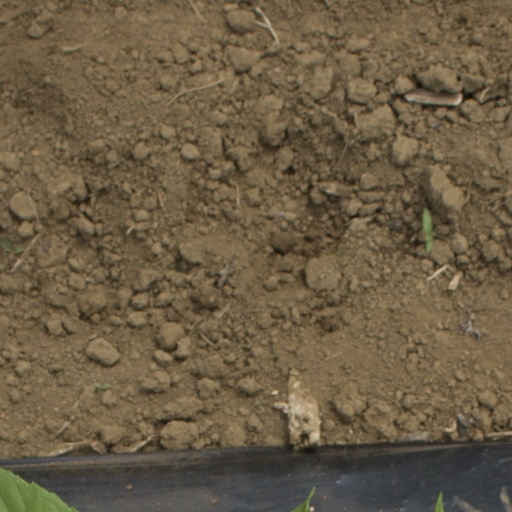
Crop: Jerusalem artichoke